Forest Glen Park, Maryland

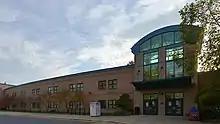
Albert Einstein High School

Forest Glen Park and the Forest Inn, at present day National Park Seminary, were developed by the Forest Glen Improvement Company in 1887. Originally consisting of , Forest Glen Park was one of the earliest residential subdivisions in Montgomery County and was developed as a result of Washington, D.C.'s growing population. The area was easily accessible to Washington D.C., as it was situated along the Baltimore and Ohio Railroad's Metropolitan Branch. The Forest Glen Improvement Company developed Forest Glen Park as a residential suburb and resort for Washington D.C. residents seeking a more natural environment. The company was recorded in corporate record books on July 15, 1887, and the plat for the Forest Glen Park subdivision was recorded on July 31, 1887. The Forest Glen Improvement Company laid out the neighborhood's avenues to conform with the natural topography and ensured that the lot sizes were large, to allow for "handsome villa sites." The company described the neighborhood as "Washington's most desirable suburb." By April 1887, over two-thirds of the development had been sold. The residential section of Forest Glen Park initially consisted of summer homes and cottages centered around the Forest Inn at the National Park Seminary. It later grew to consist of Victorian-style and early 20th-century residences intermixed with homes built in the 1940s.